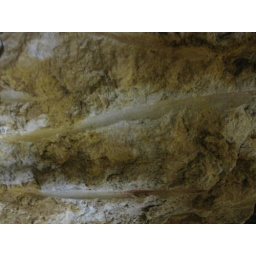
Layers of rock in the walls